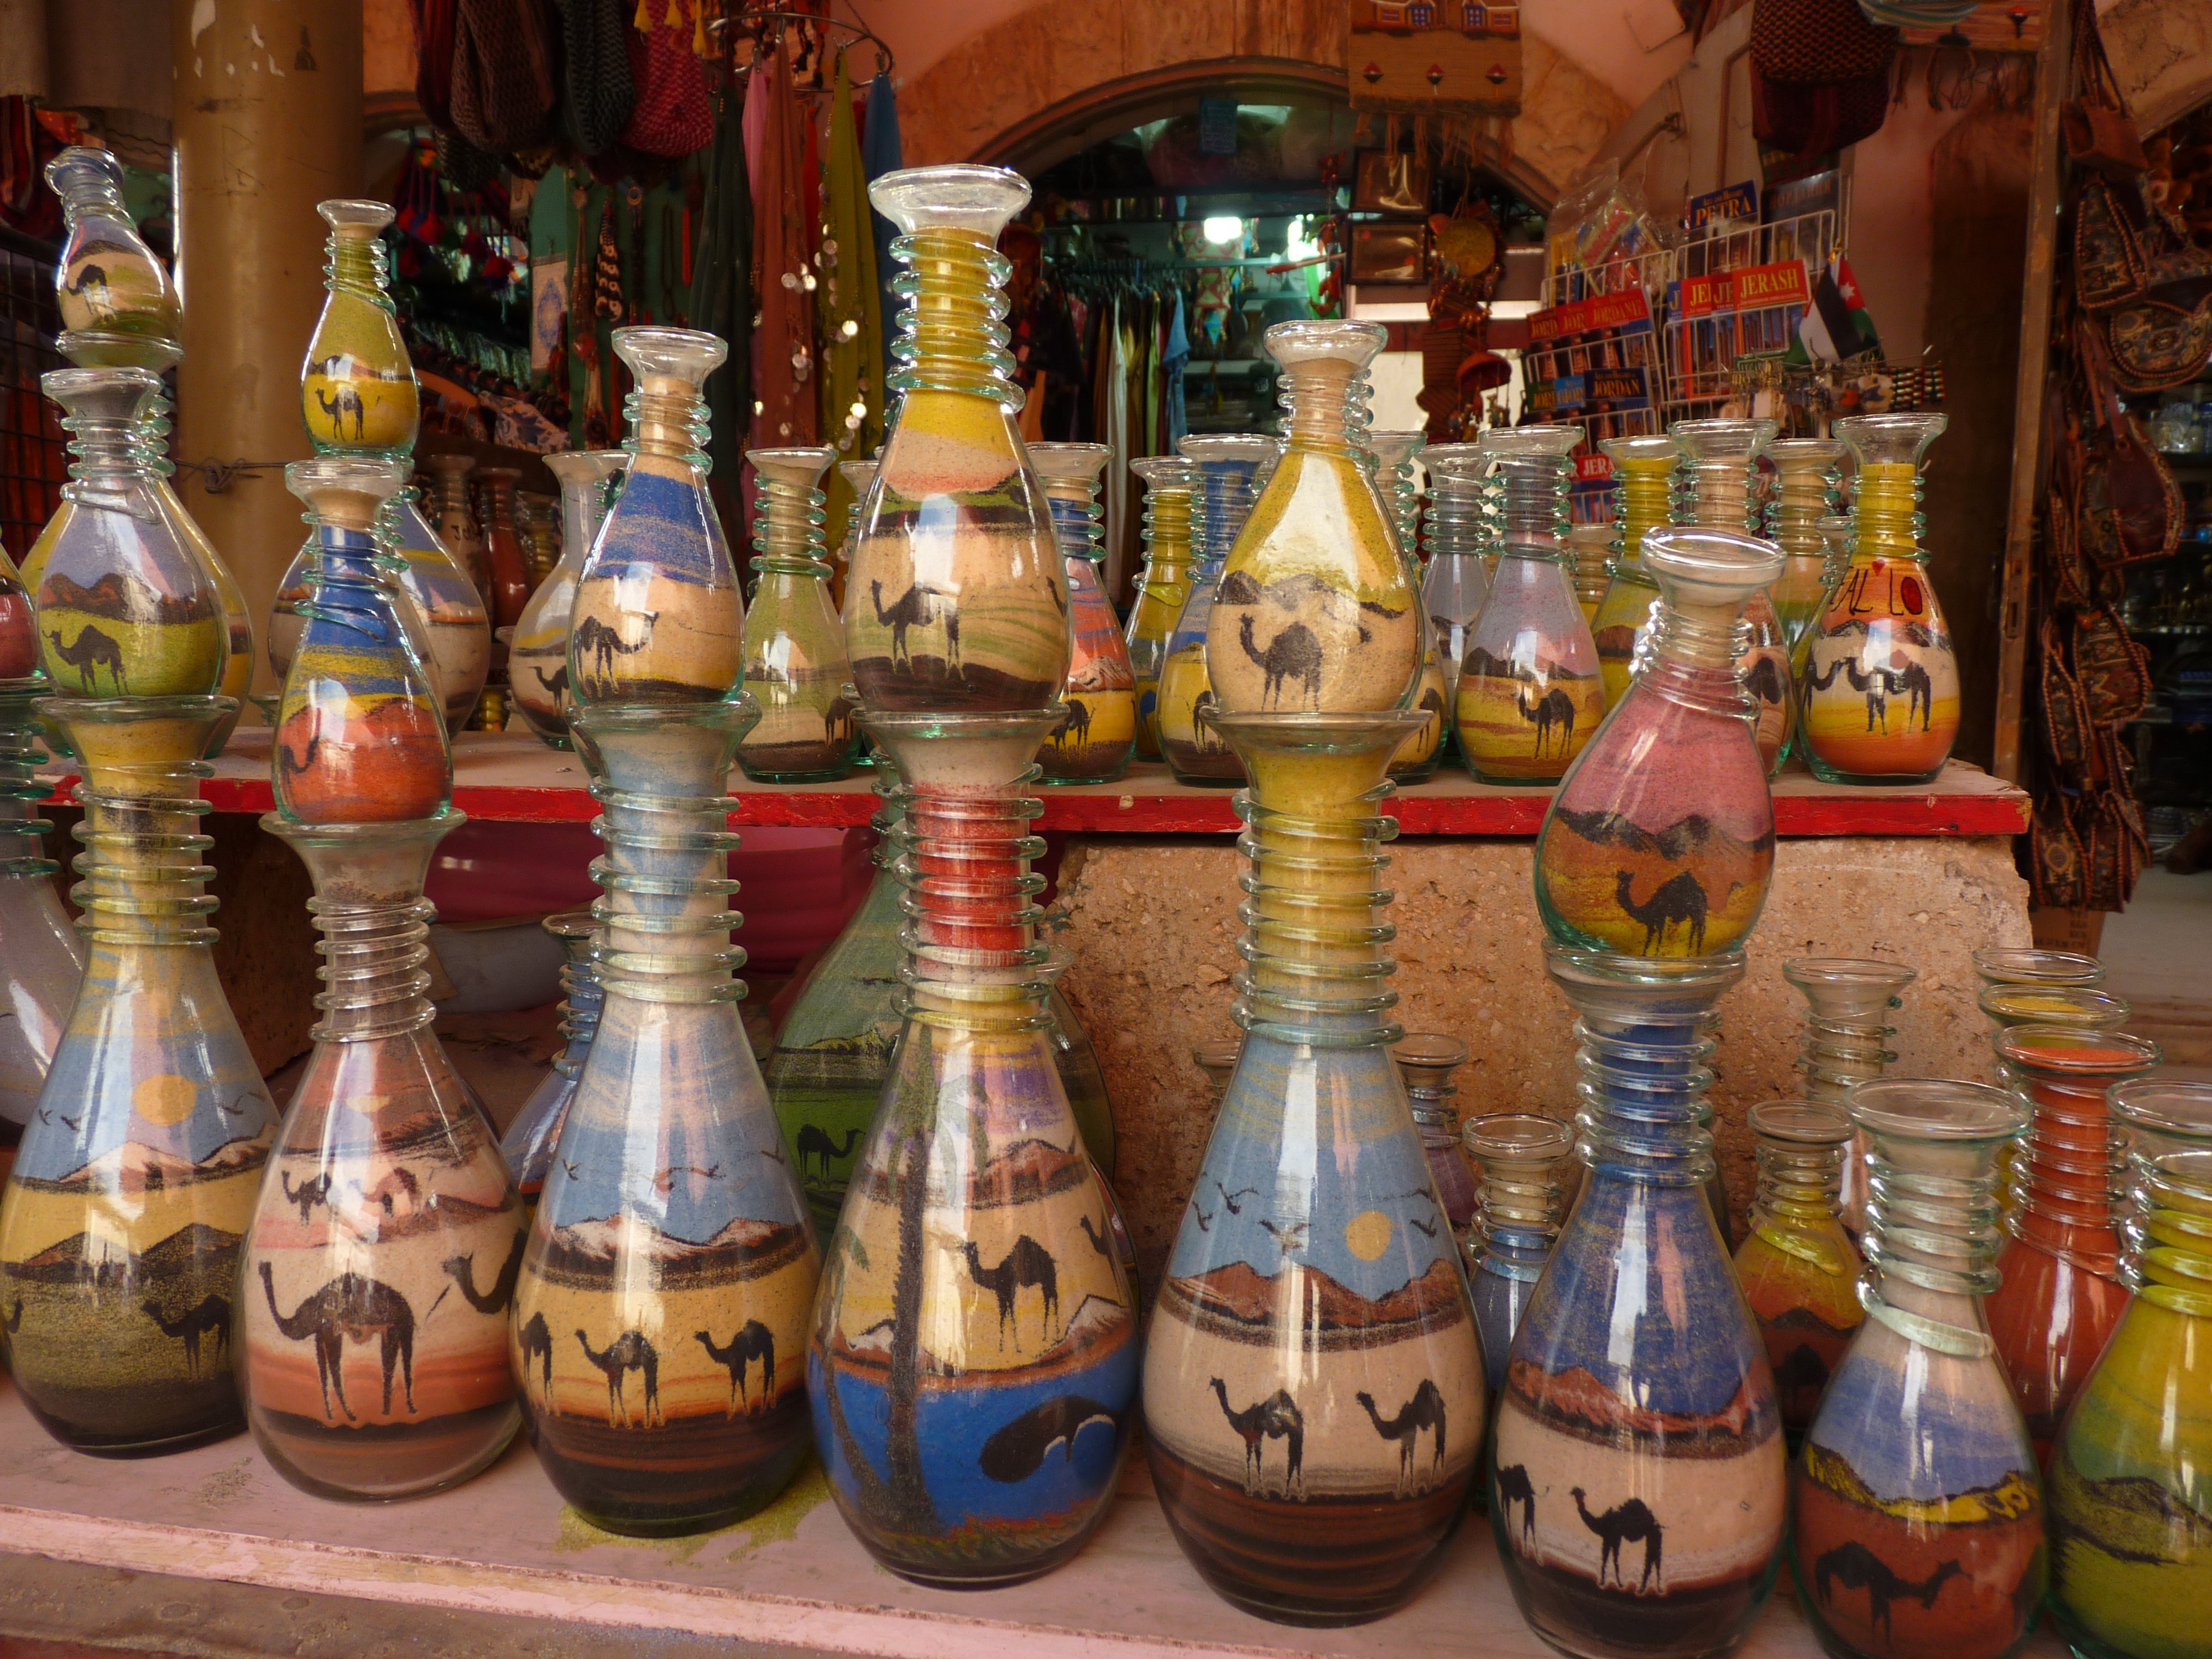
sand, travel, holiday, bazaar, bottle, public space, jordan, glass bottle, middle east, distilled beverage, drinkware, sand painting